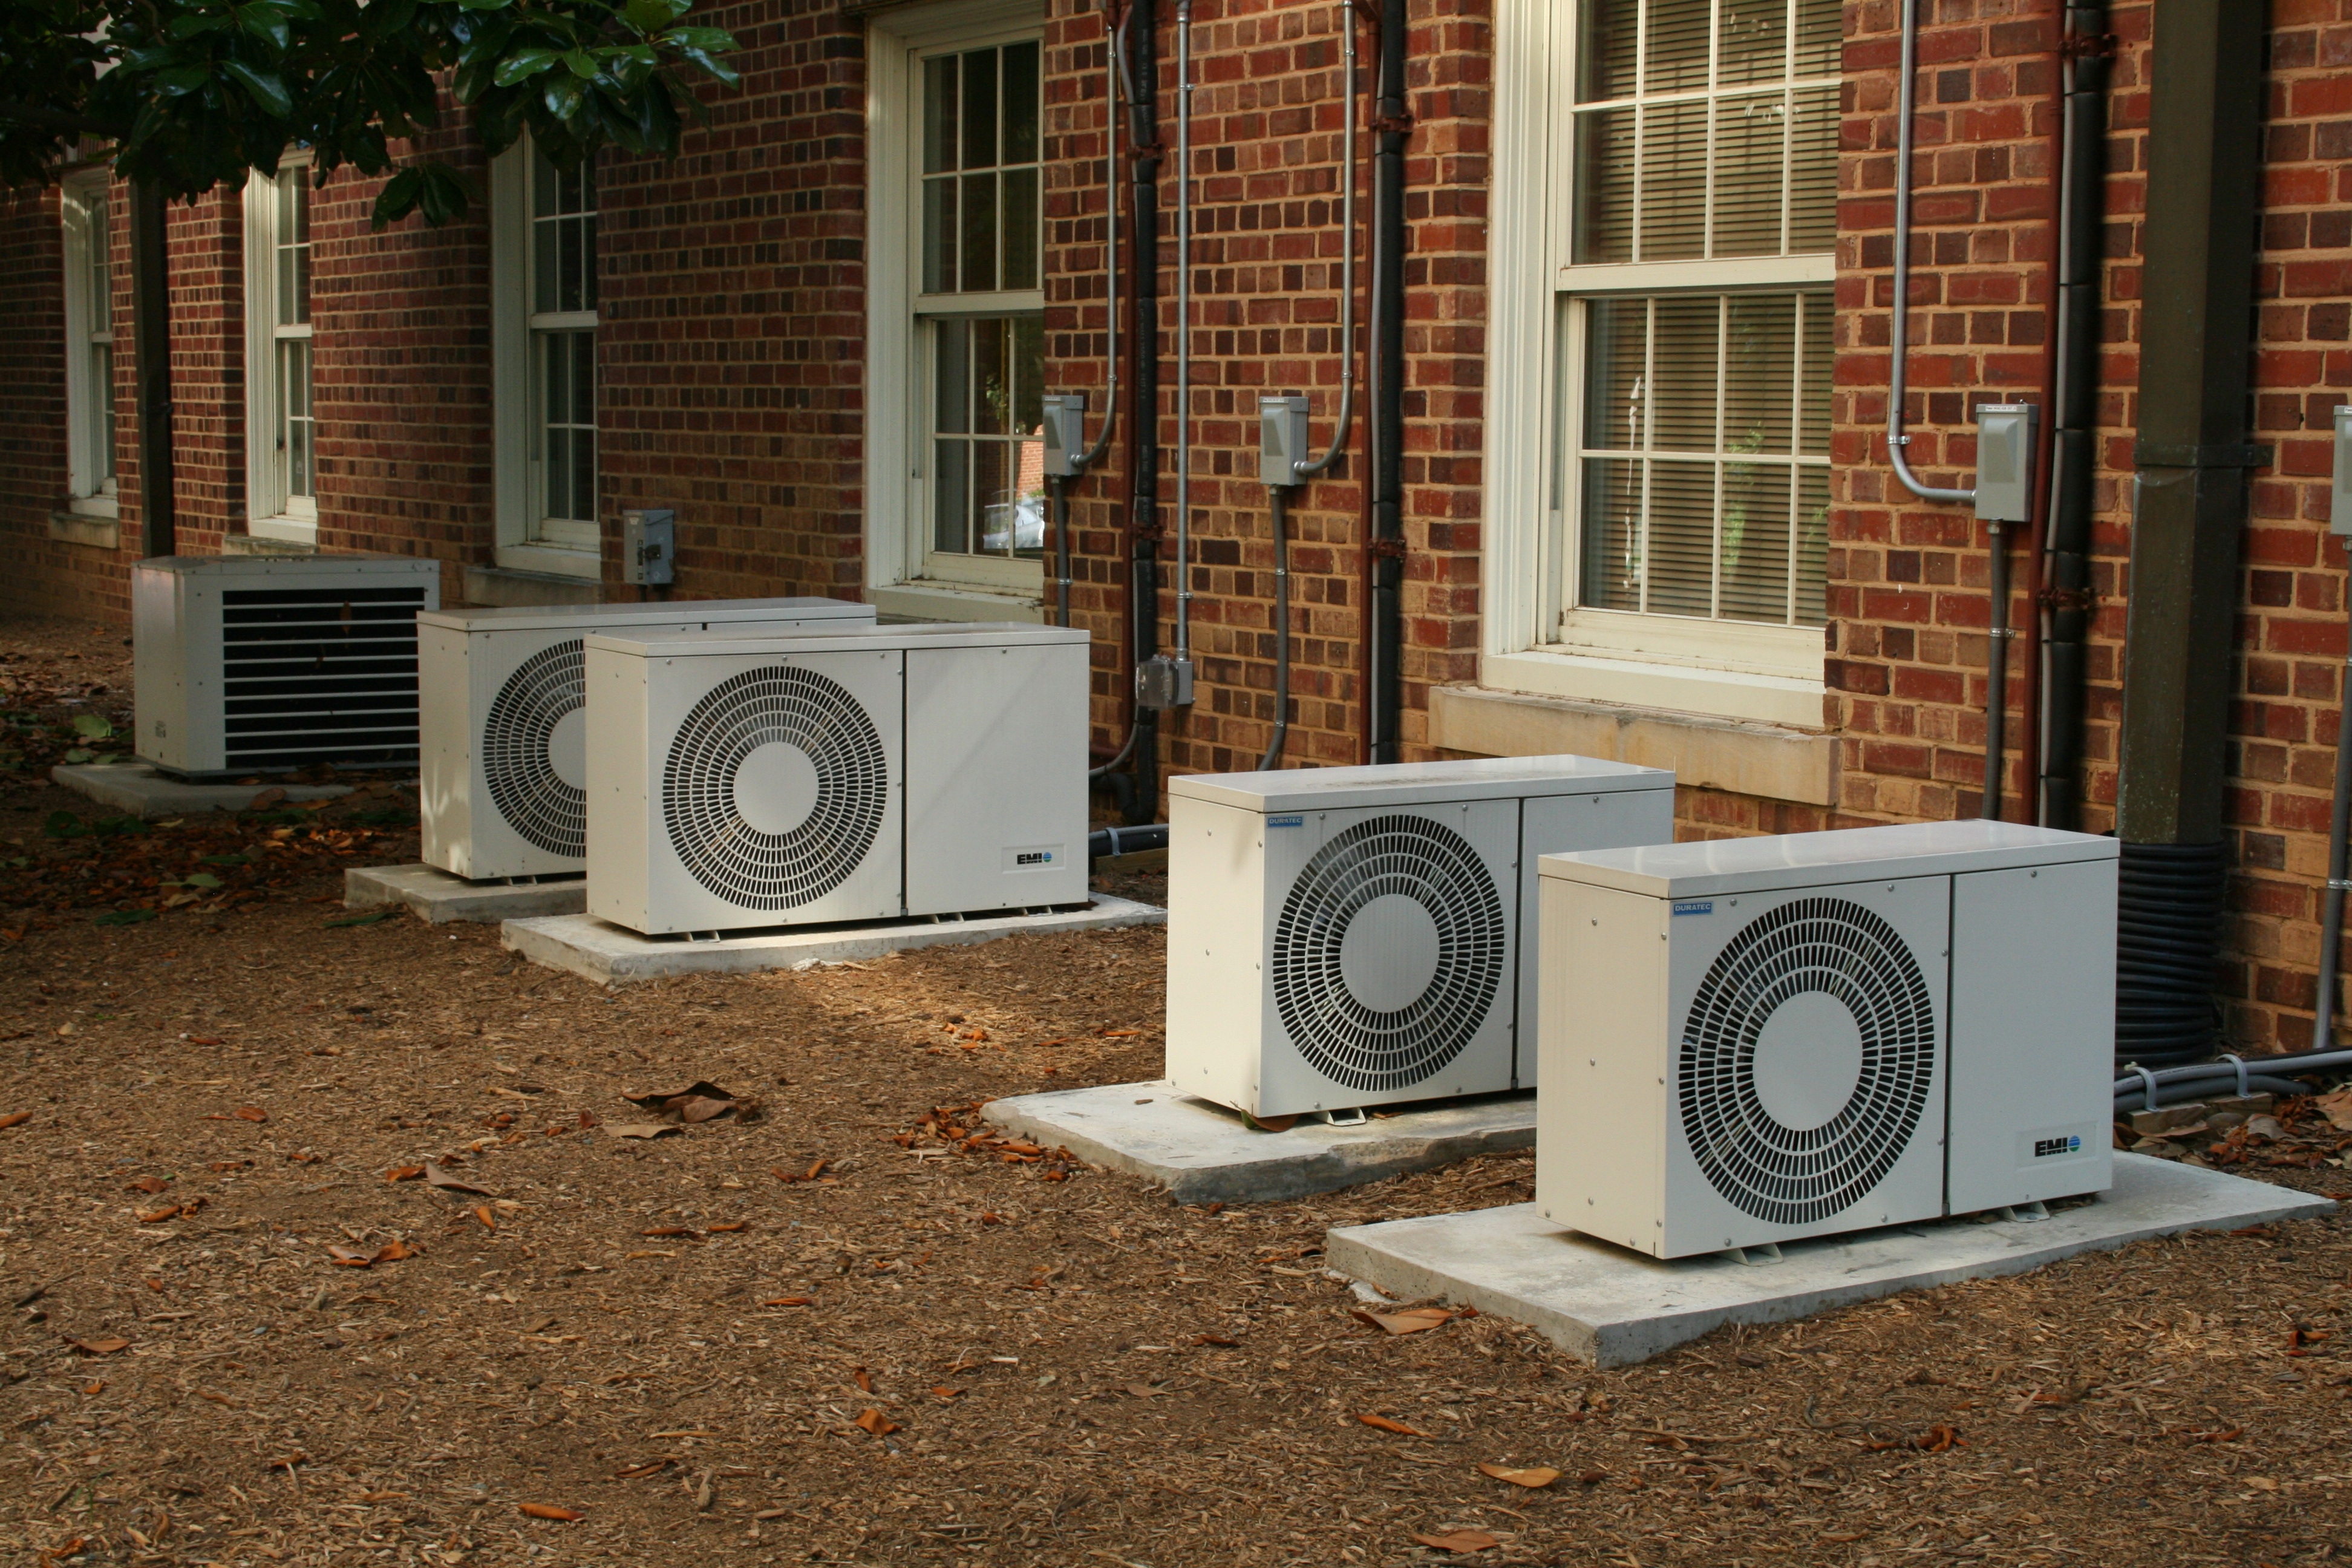
wood, air, home, wall, business, heating, insulation, services, conditioning, ac repair, heating services, cooling services, air purification, air conditioning repair